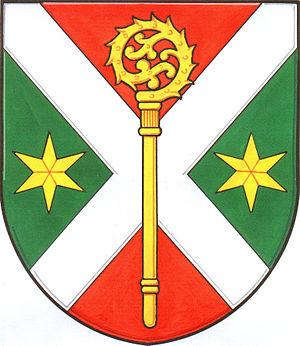
Bystročice est une commune du district et de la région d'Olomouc, en Tchéquie. Sa population s'élevait à 818 habitants en 2018.